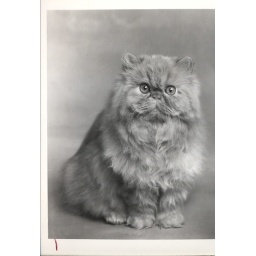
Wynd Sasperilla. Best in show red Persian kitten